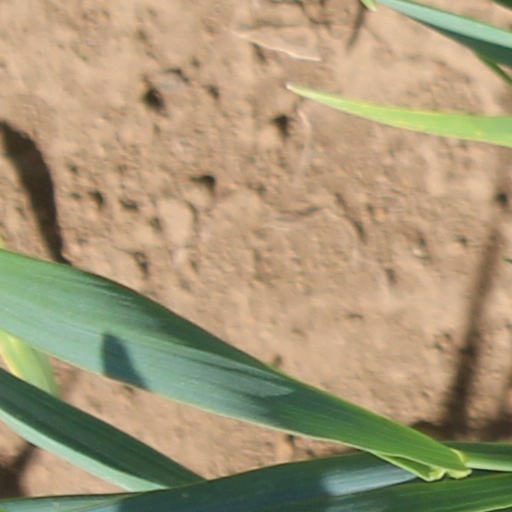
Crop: wheat